Lee Harrington

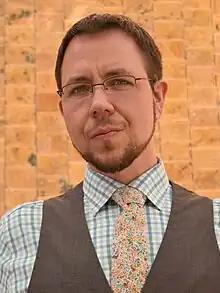

Lee Harrington (born 28 November 1979) is a sexuality and spirituality educator, author, and artist, currently based in Denver, Colorado. He was born in Lowell, Massachusetts.